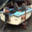
Label: ship